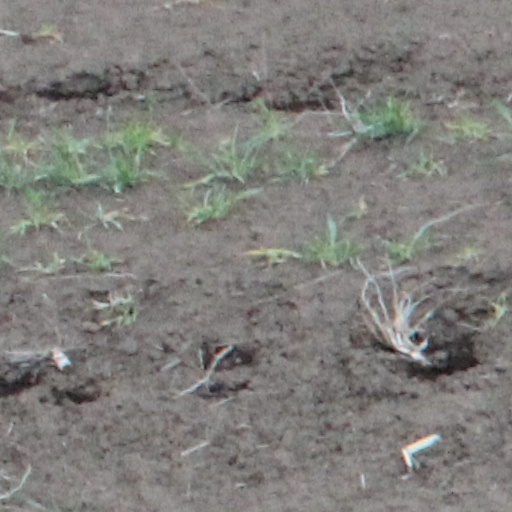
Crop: wheat